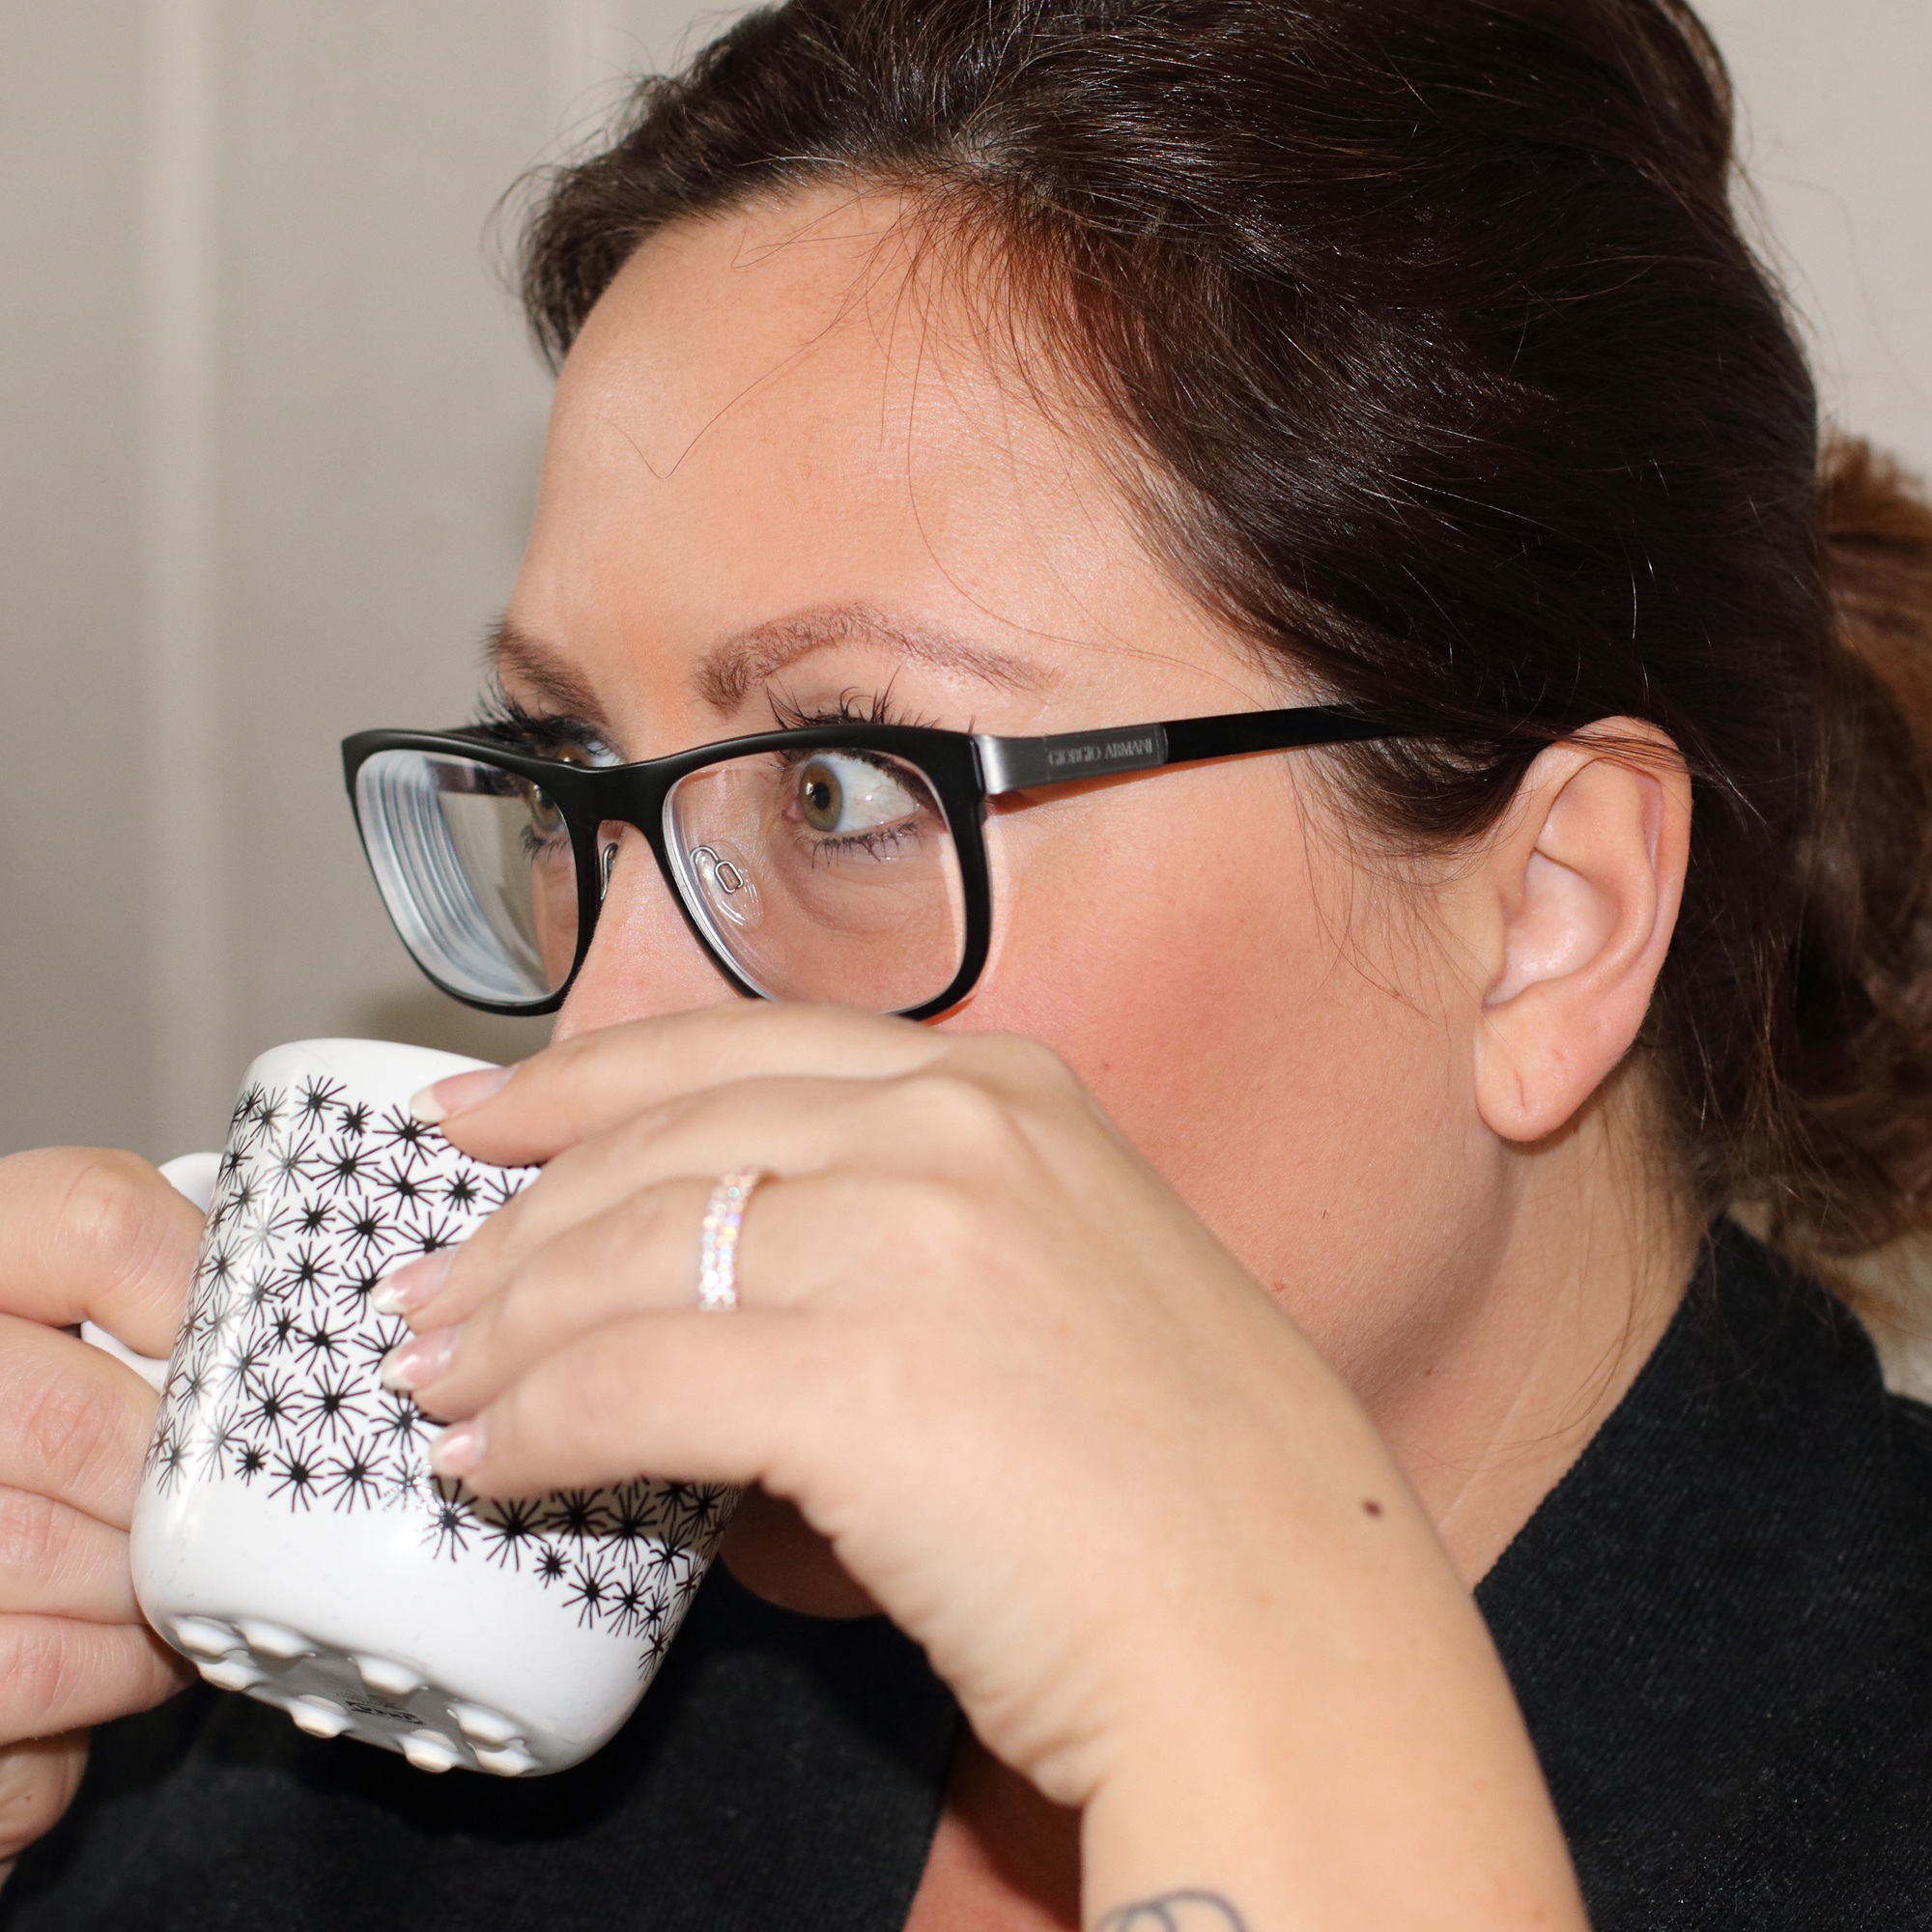
coffee, girl, hair, ring, ear, hairstyle, mouth, coffee mug, human body, face, nose, sunglasses, eye, glasses, head, moustache, eyewear, organ, coffee break, sense, fashion accessory, vision care